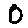
Label: 0